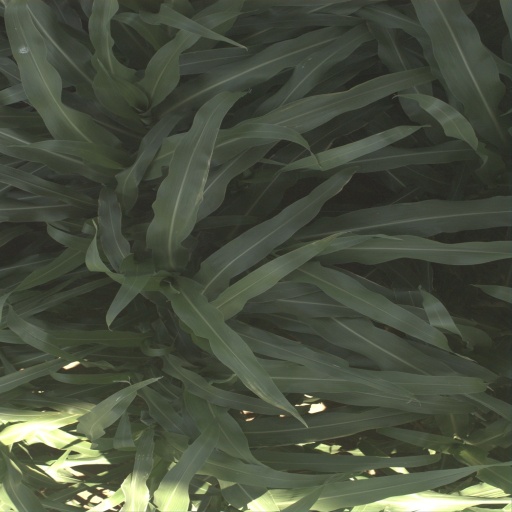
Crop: sorghum